Bloomsburg Municipal Airport

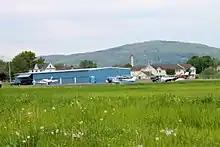
Airplanes at the Bloomsburg Municipal Airport from Airport Road

Bloomsburg Municipal Airport is a public non-towered general aviation airport along the Susquehanna River within town limits on the south east corner of Bloomsburg.